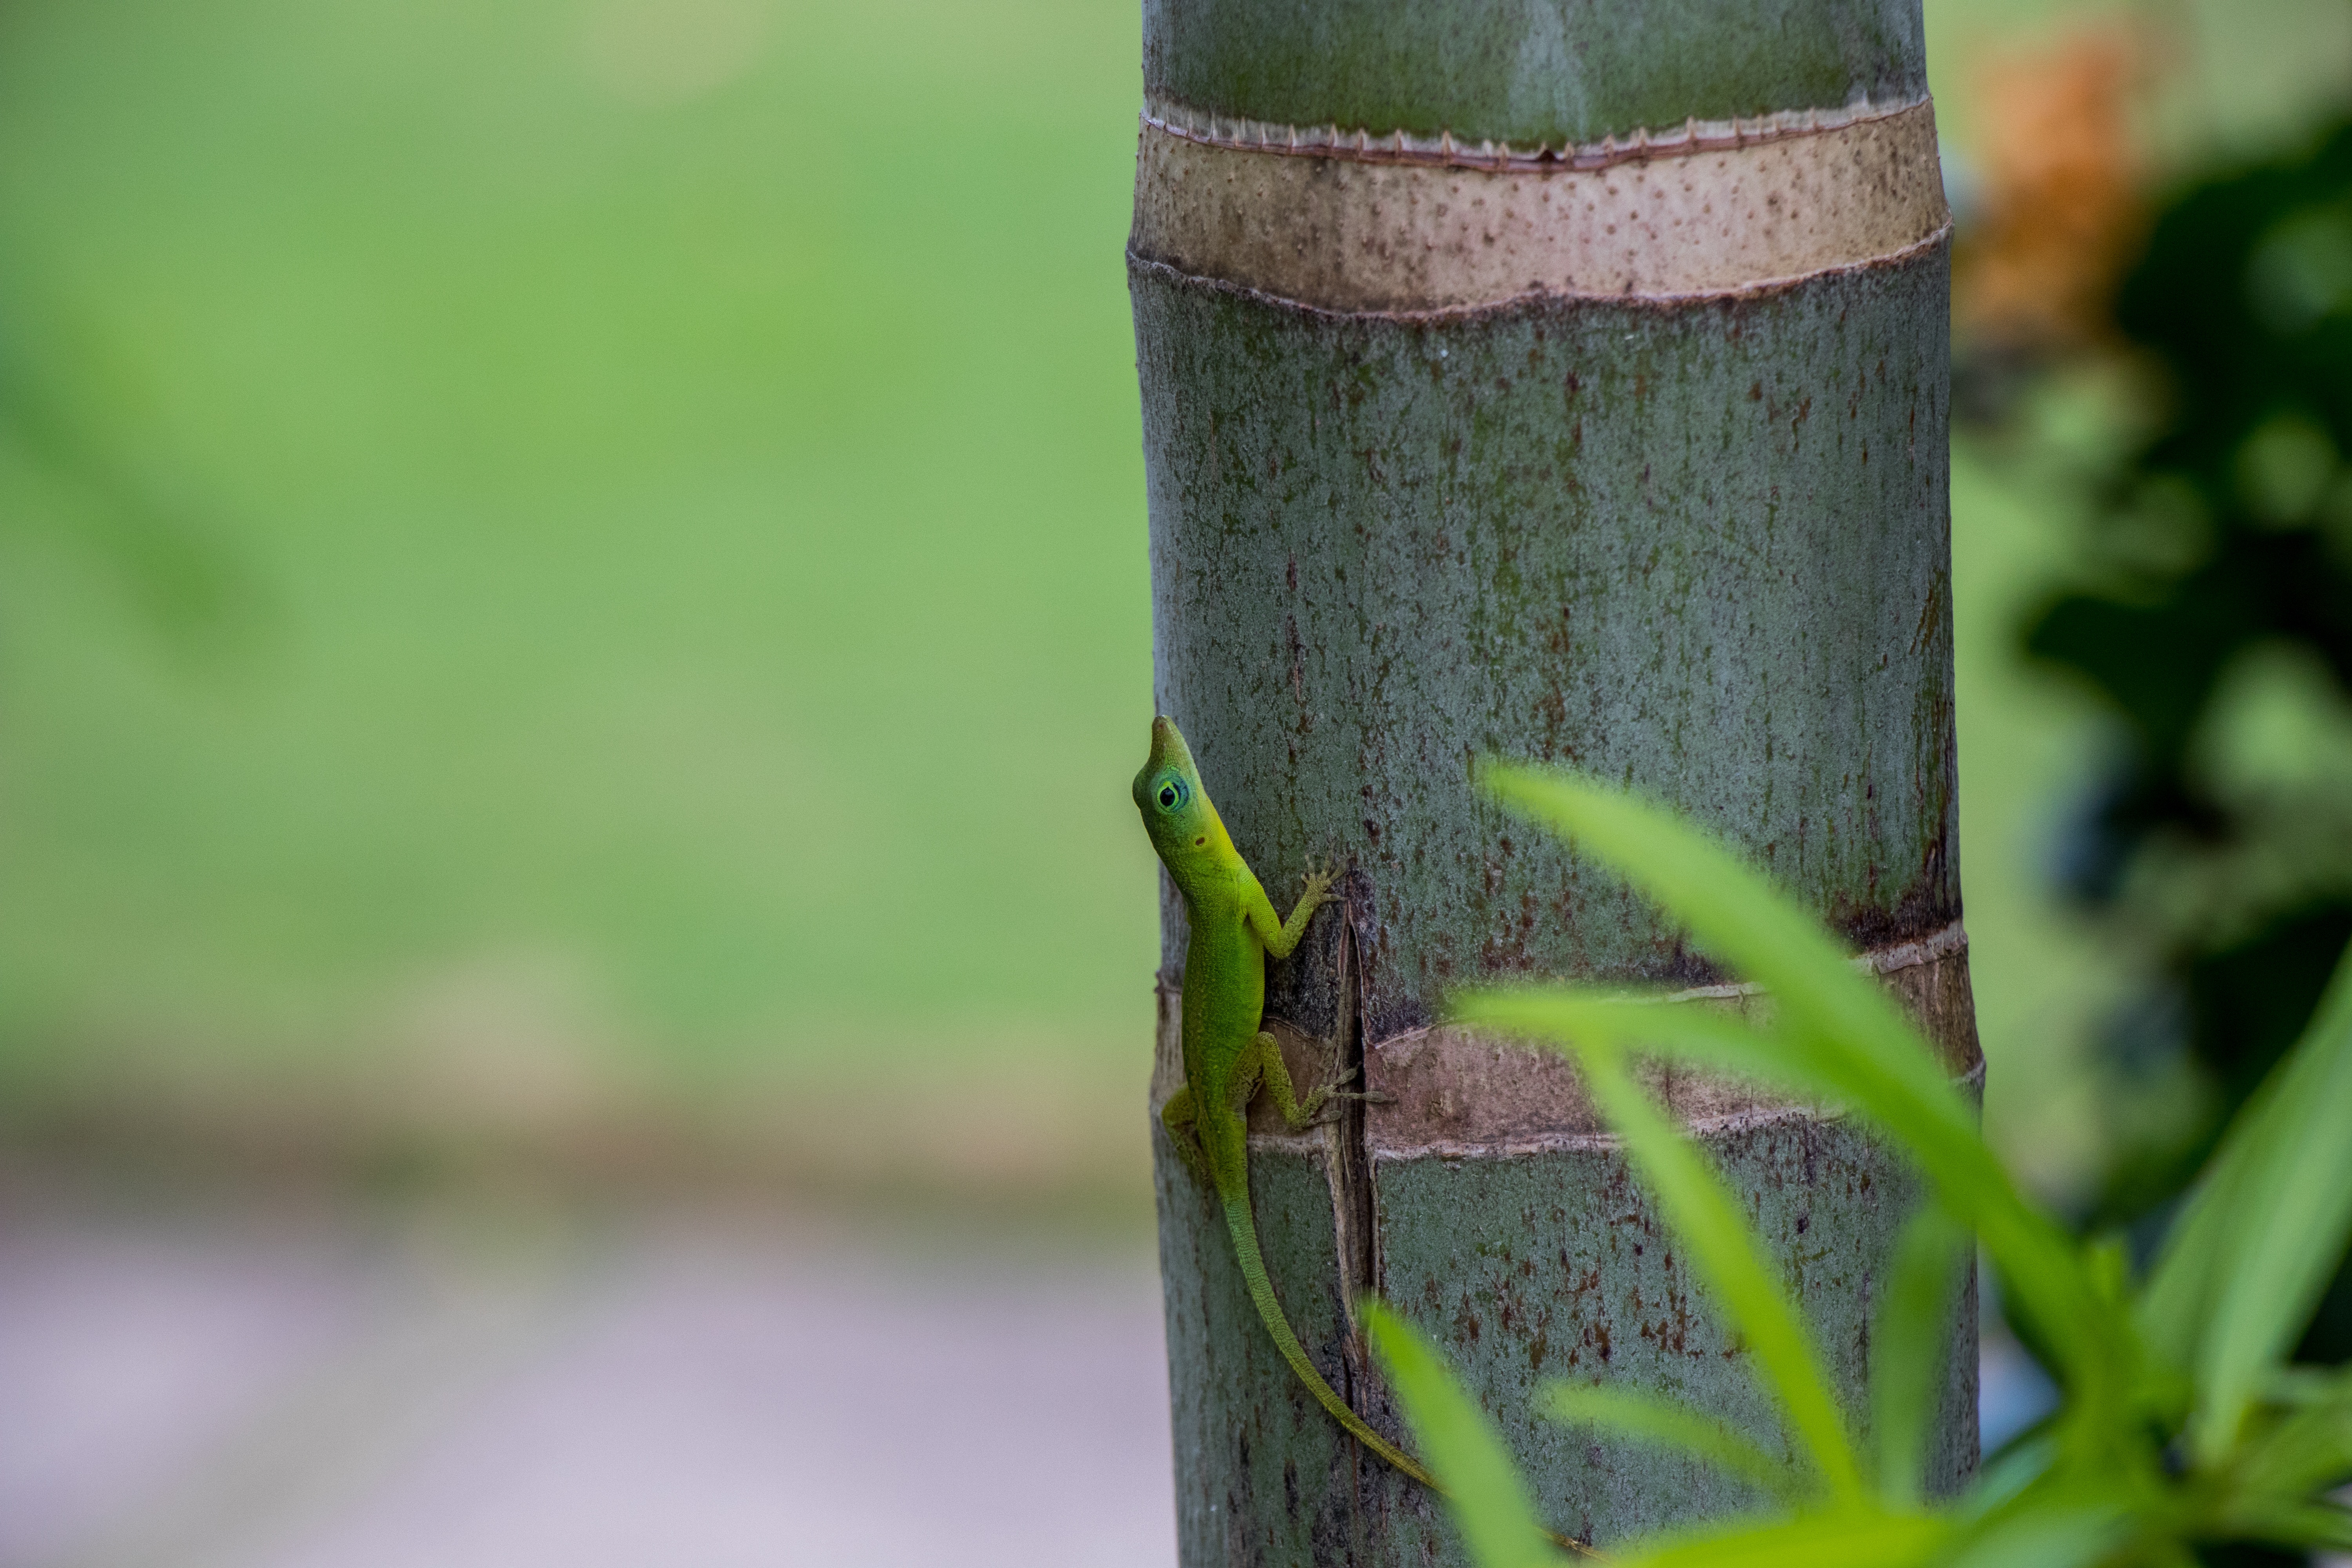
leaf, flora, plant stem, macro photography, plant, grass, grass family, tree, twig, trunk